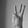
ASL letter: W